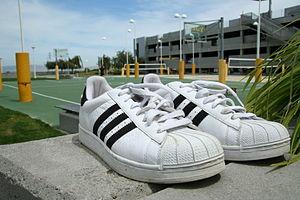
La Superstar est une basket fabriquée par la société de produits de sport Adidas depuis 1969. La caractéristique principale de ce modèle est son embout en caoutchouc, surnommé « shell-toes » quand la Superstar fut introduite aux États-Unis. Dans les années 1970, la Superstar a cependant été livrée sans renfort en caoutchouc pour les joueurs de la NBA, puisque certains se sont plaints de douleurs aux orteils. Ces Superstars sont très rares et très recherchés par les collectionneurs. La version montante de la Superstar est la chaussure de basket-ball Pro Model.